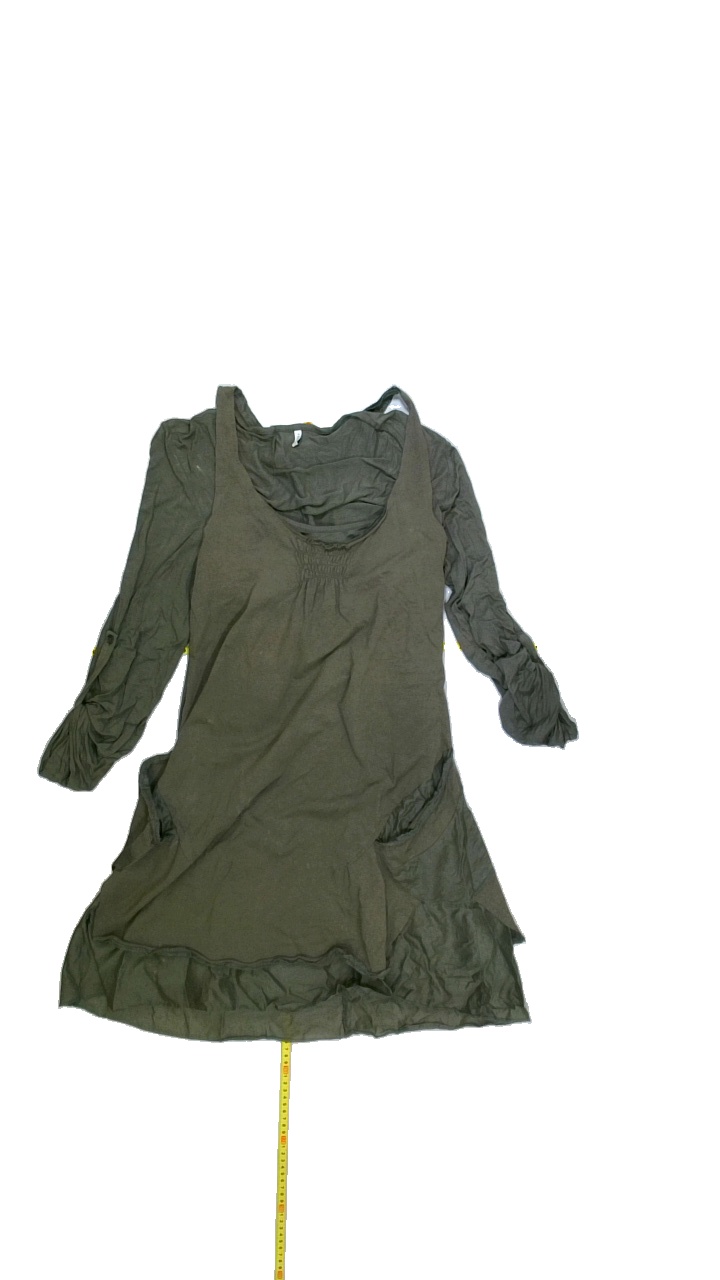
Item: Dress (Ladies)
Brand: Free Quent
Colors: Green
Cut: Regular, C-collar
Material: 50%cotton 50%viscose
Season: Autumn
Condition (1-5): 2
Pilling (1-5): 3
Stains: Major
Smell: Major
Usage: Export
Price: <50